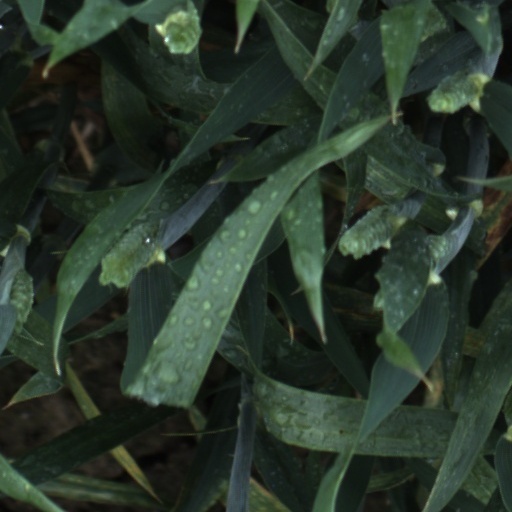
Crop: wheat